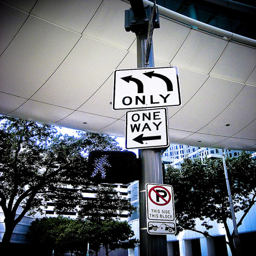
A street corner with a few street signs and a crosswalk light.
Three different traffic signs are shown pointing to different ways.
a pole with a couple of different kind of signs on it
A metal street pole with illuminated walk image, no parking sign with a tow sign, one way sign, and turning lanes only sign with two curved arrows, with an awning, trees and office buildings behind.
Street signs on the pole direct the traffic.